Speakerphone (song)

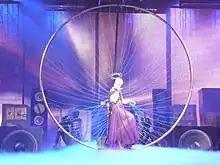
A picture of a woman singing on stage while sitting in a gold hoop.

Minogue was initially concerned about how she would perform "Speakerphone" live due to its layered vocals. She performed the song on the KylieX2008 and For You, for Me concert tours in 2008 and 2009, respectively. It was the opening number for KylieX2008, in which Minogue descended on stage in a gold hoop. During the first Australian show, Minogue wore a gladiator-style dress, and for her Auckland performance, she had an Egyptian-inspired costume instead.